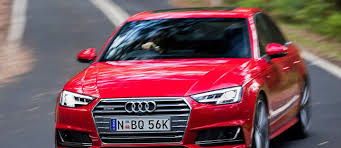
Label: noambulance